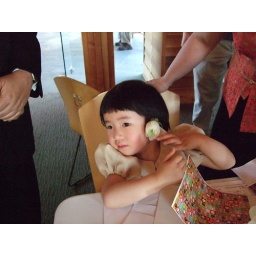
flower in the flower girl